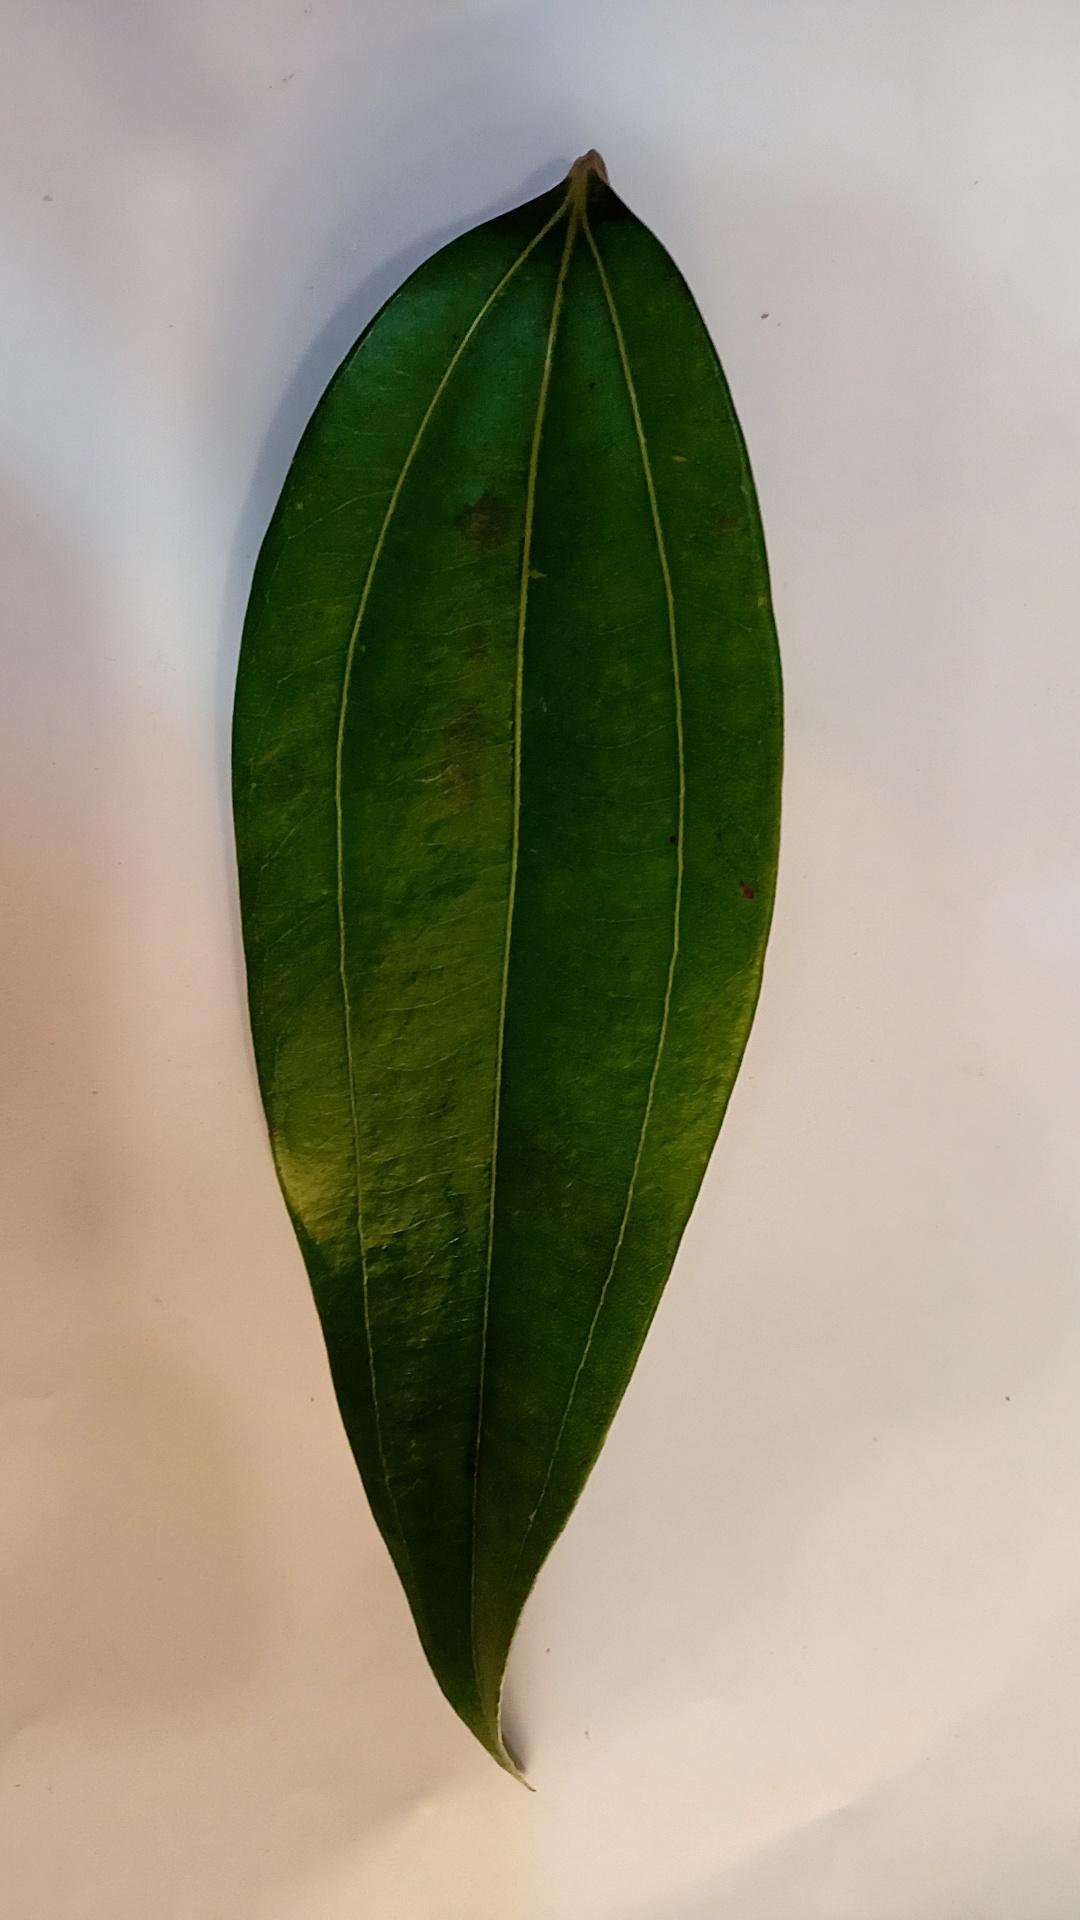
Label: Healthy